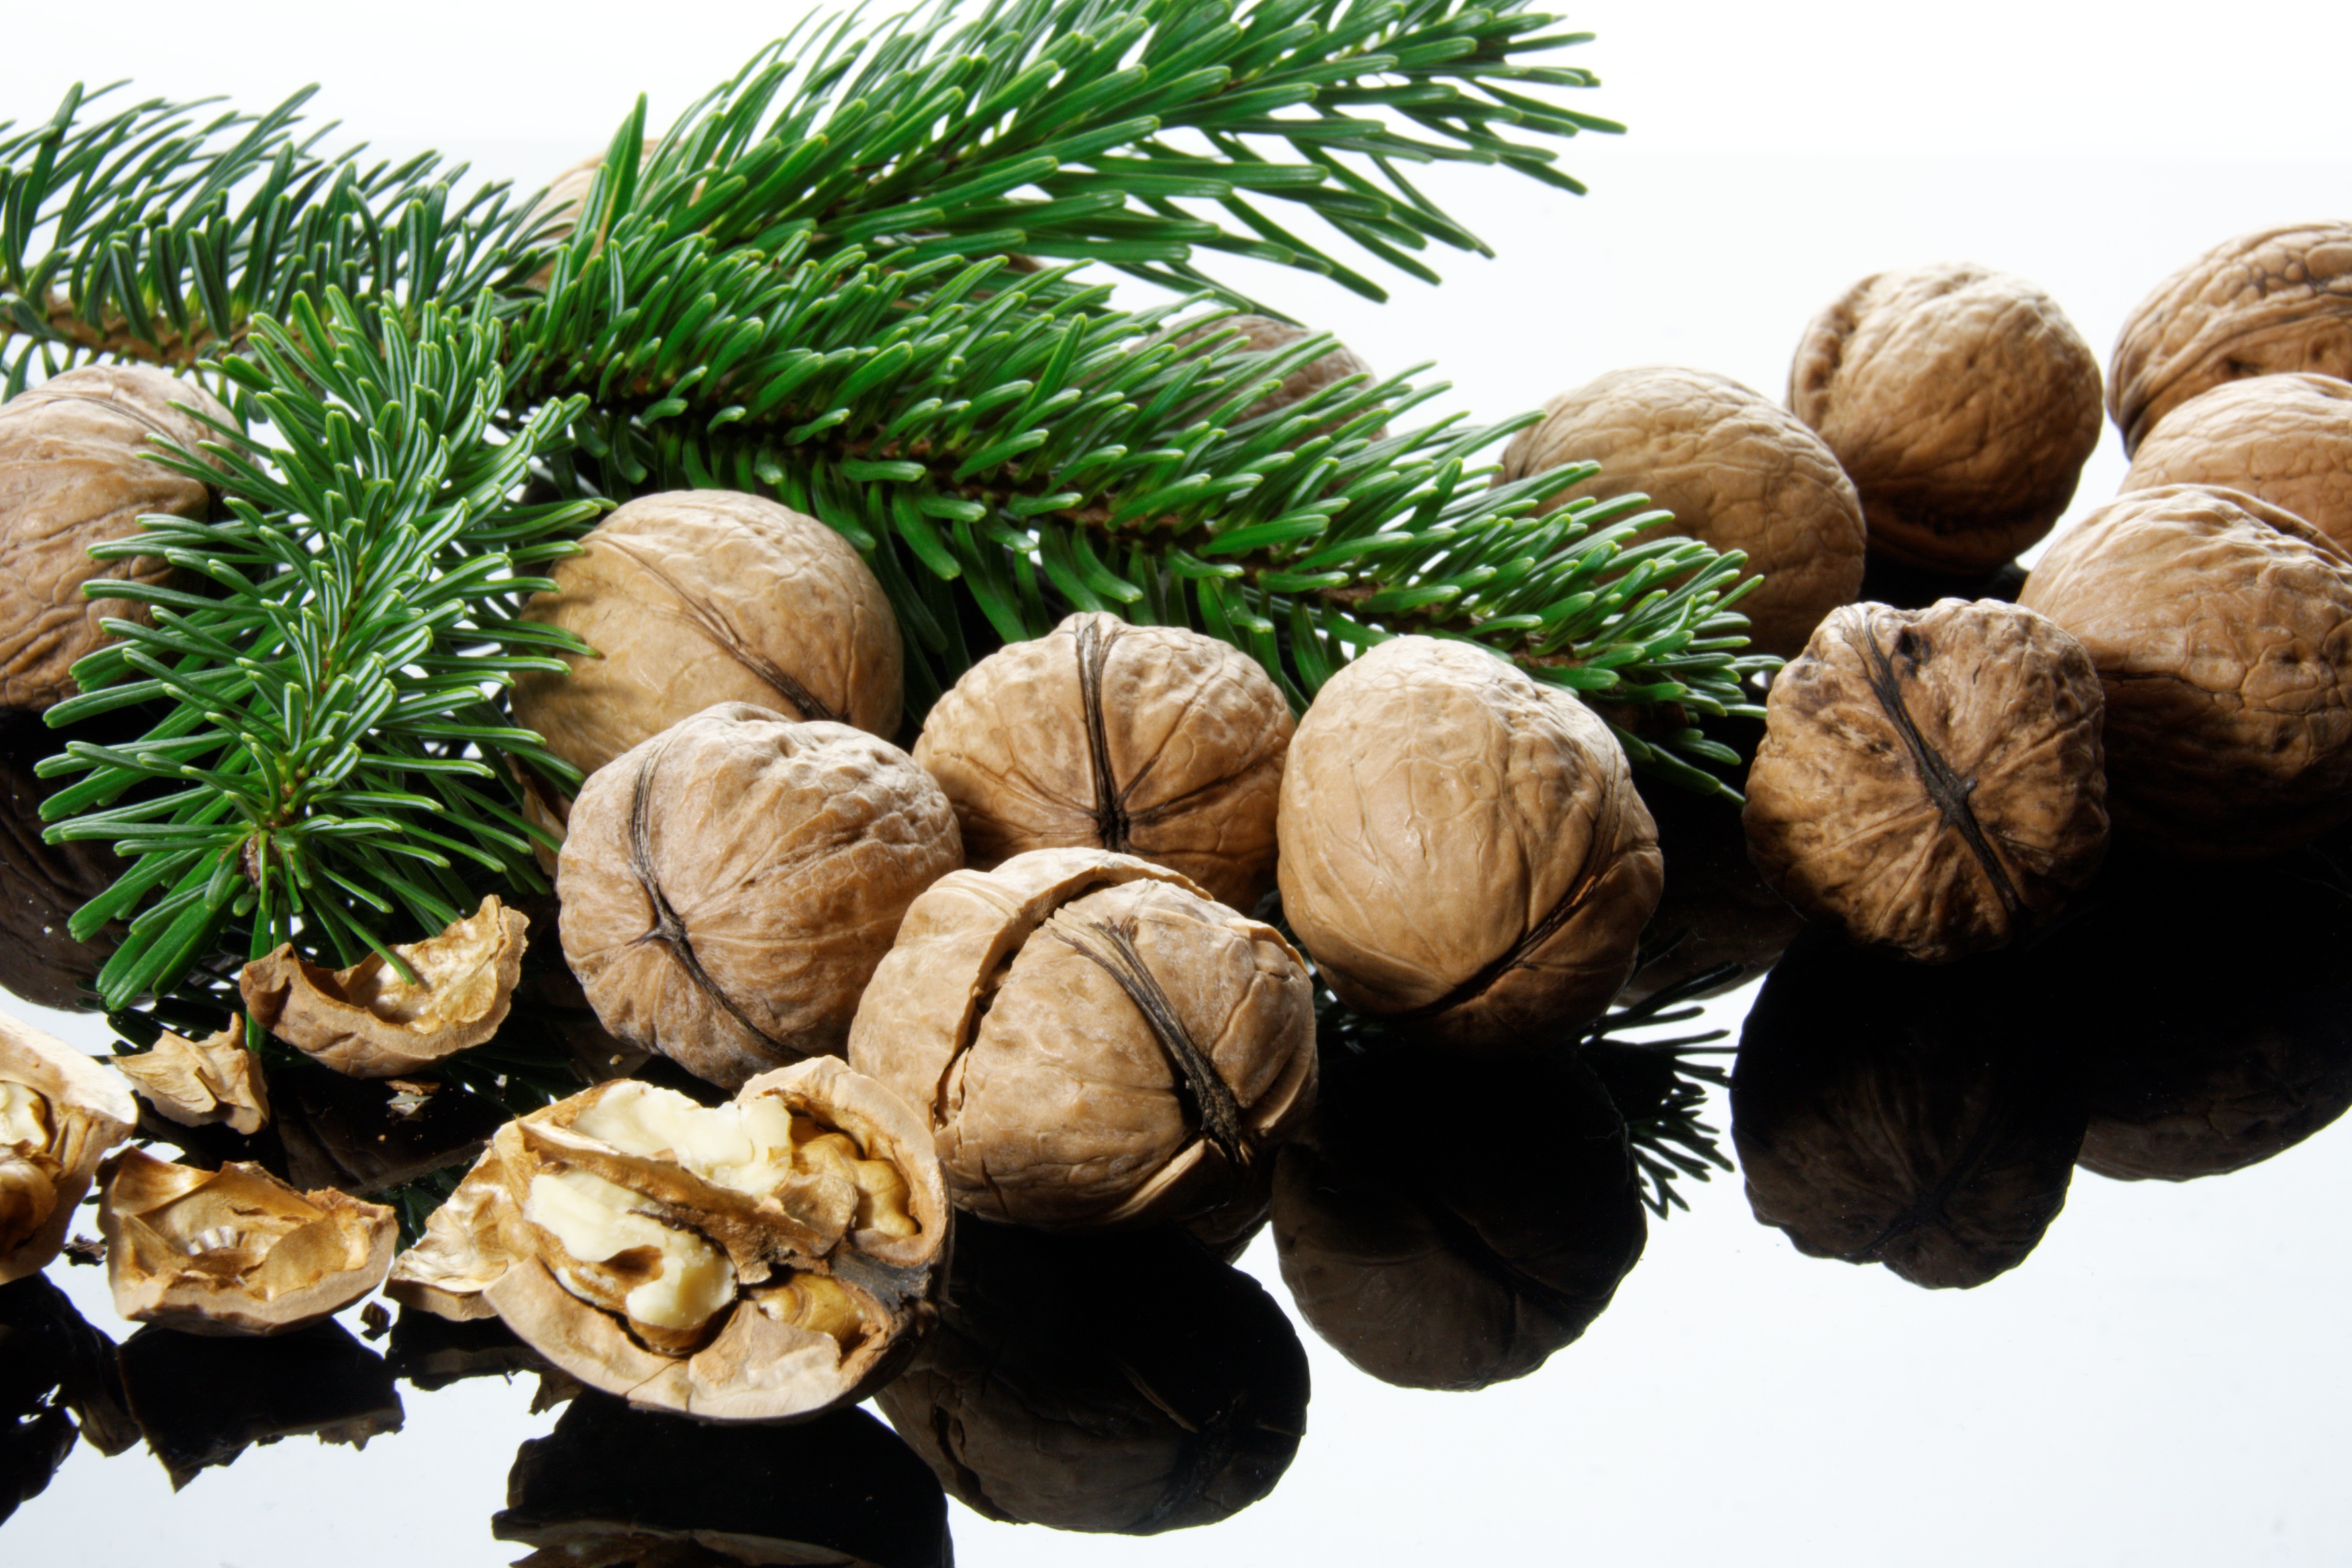
tree, branch, plant, wood, flower, food, produce, crack, nut, christmas, fir, healthy, advent, bake, christmas decoration, christmas time, coconut, nuts, nutshells, breaking up, nordmann fir, woody plant, land plant, arecales, conifer cone